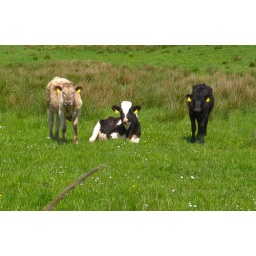
An Irish Flickr stream would'nt be complete without a shot of cows enjoying the sun in the green pastures of Ireland.